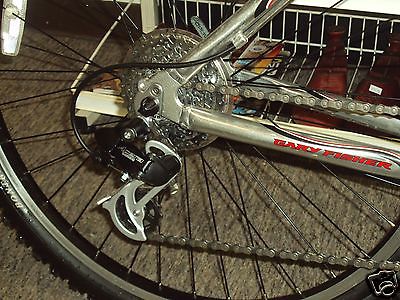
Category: bicycle